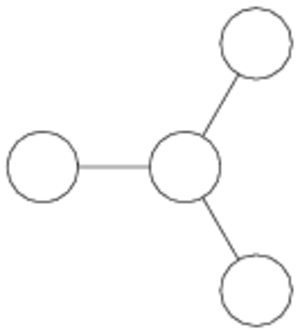
De nombreuses branches des mathématiques étudient des objets d'un certain type et démontrent à leur sujet un théorème de classification. Ces classifications produisent en général des suites infinies d’objets, et un nombre fini d’exceptions n’appartenant à aucune de ces suites, et connues sous le nom d’objets exceptionnels. Ces objets jouent souvent un rôle important dans le développement de la théorie, et les objets exceptionnels de divers domaines ont fréquemment des relations les uns avec les autres.